Pterodactylus

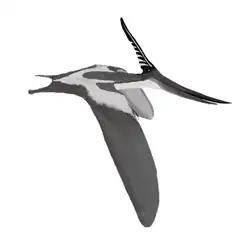
Life reconstruction of a "Pteranodon", popularly called "pterodactyl"

The only well-known and well-supported species left by the first decades of the 21st century were "P. antiquus" and "P. kochi". However, most studies between 1995 and 2010 found little reason to separate even these two species, and treated them as synonymous. More recent studies of pterosaur relationships have found anurognathids and pterodactyloids to be sister groups, which would limit the more inclusive group Caelidracones to just two clades. In 1996, Bennett suggested that the differences between specimens of "P. kochi" and "P. antiquus" could be explained by differences in age, with "P. kochi" (including specimens alternately classified in the species "P. scolopaciceps") representing an immature growth stage of "P. antiquus". In a 2004 paper, Jouve used a different method of analysis and recovered the same result, showing that the "distinctive" features of "P. kochi" were age-related, and using mathematical comparison to show that the two forms are different growth stages of the same species. An additional review of the specimens published in 2013 demonstrated that some of the supposed differences between "P. kochi" and "P. antiquus" were due to measurement errors, further supporting their synonymy.